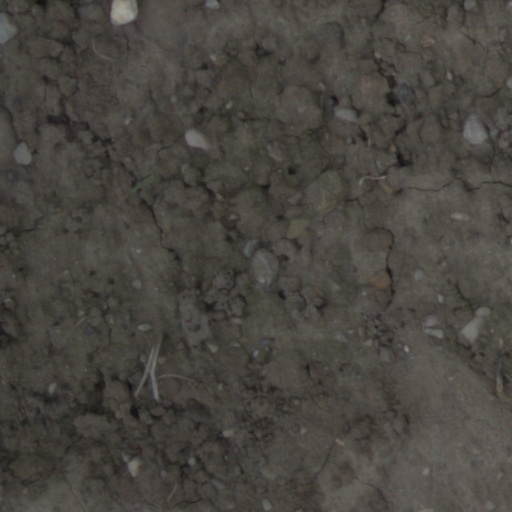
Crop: wheat